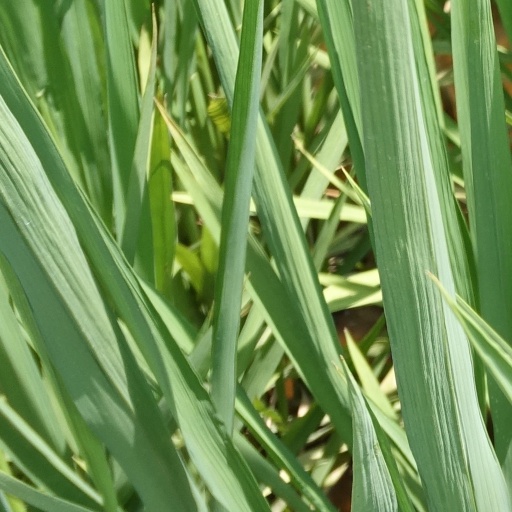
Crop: rice